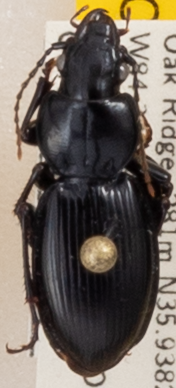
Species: Cyclotrachelus fucatus
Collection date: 2022-04-27
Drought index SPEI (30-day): -0.142
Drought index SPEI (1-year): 0.422
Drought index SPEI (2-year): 0.322